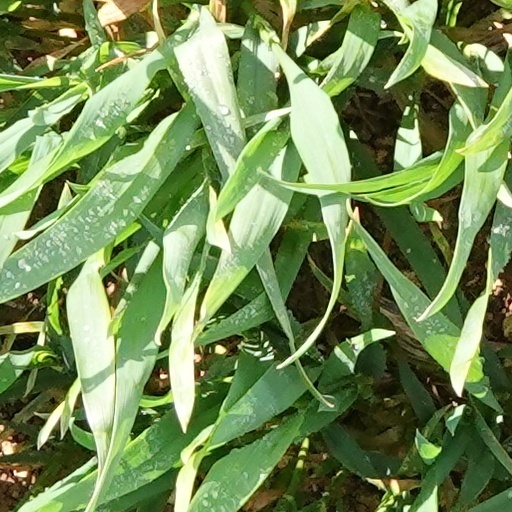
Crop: wheat